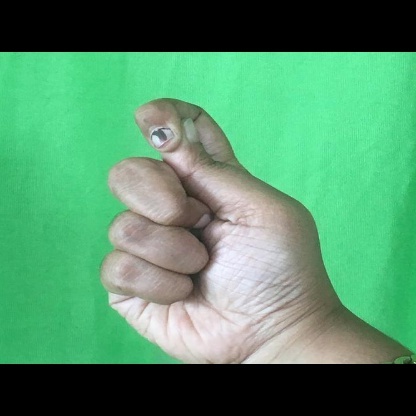
Mudra: Kapith